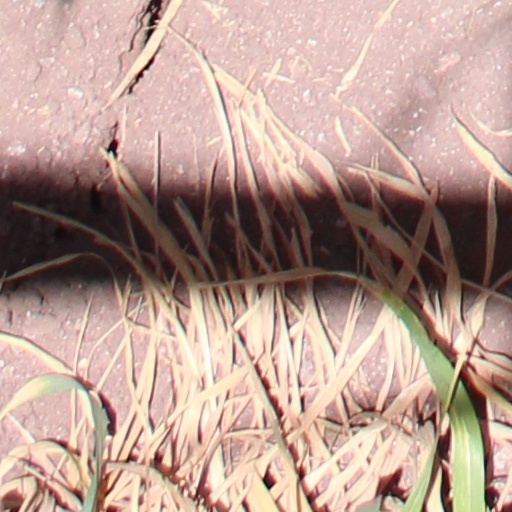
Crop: wheat